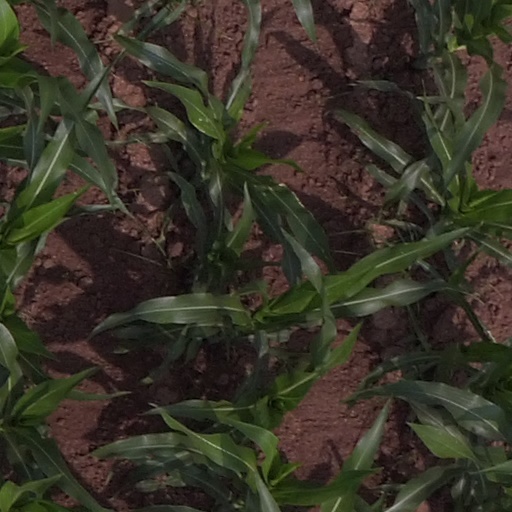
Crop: maize; corn